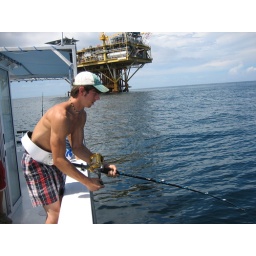
The belt helps steady the pole while reeling in the fish. The fish are really heavy and fight pretty hard!